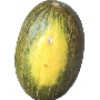
Label: Melon Piel de Sapo 1